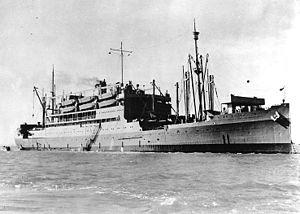
Richmond Kelly Turner, né le 27 mai 1885 à Portland en Oregon et mort le 12 février 1961 à Monterey en Californie, a été un amiral de l'United States Navy pendant la Seconde Guerre mondiale. Il a été le cinquième et dernier des officiers généraux de l'U.S. Navy à être nommé amiral pendant la Guerre du Pacifique, après Chester Nimitz, William Halsey, Raymond Spruance, et Thomas C. Kinkaid. Commandant des Forces Amphibies dans la Zone du Pacifique Sud notamment à la bataille de l'île de Savo, à la bataille de Guadalcanal, et lors de la campagne des îles Salomon, puis des Forces Amphibies du Pacifique central en 1943-1944, dirigeant les opérations amphibies lors des débarquements dans les archipels du Pacifique central, et enfin des Forces Amphibies de la Flotte du Pacifique, en 1945, il a participé à ce titre, à la préparation des plans de l'invasion du Japon. Toutefois, ceux-ci ne furent jamais mis en œuvre à la suite des bombardements atomiques d'Hiroshima et Nagasaki.
Le plan d'invasion de l'île de Guadalcanal prévoyait pour l'essentiel trois groupes navals majeurs. Deux d'entre eux étaient placés sous le commandement suprême du vice-amiral Frank J. Fletcher. Le premier de ces deux groupes navals, la Task Force NEGAT, commandé par le rear admiral Leigh Noyes était destiné à fournir l'appui aérien pour l'attaque. Cette Task Force se divisait en trois groupes aéronavals, organisés chacun autour d'un porte-avion différent.